Simon Wiesenthal

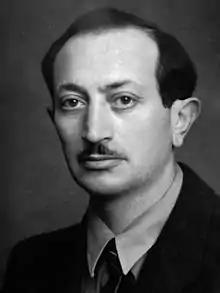
Simon Wiesenthal ( 1940–1945)

Wiesenthal was born on 31 December 1908, in Buczacz (Buchach), Kingdom of Galicia and Lodomeria, then part of Austria-Hungary, now Ternopil Oblast, in Ukraine. His father, Asher Wiesenthal, was a wholesaler who had emigrated from the Russian Empire in 1905 to escape the frequent pogroms against Jews. A reservist in the Austro-Hungarian Army, Asher was called to active duty in 1914 at the start of World War I. He died in combat on the Eastern Front in 1915. The remainder of the family—Simon, his younger brother Hillel, and his mother Rosa—fled to Vienna as the Russian army took control of Galicia. The two boys attended a German-language Jewish school. The family returned to Buczacz in 1917 after the Russians retreated. The area changed hands several more times before the war ended in November 1918.